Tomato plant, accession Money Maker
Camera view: bottom (45 deg); turntable rotation: 210 degrees
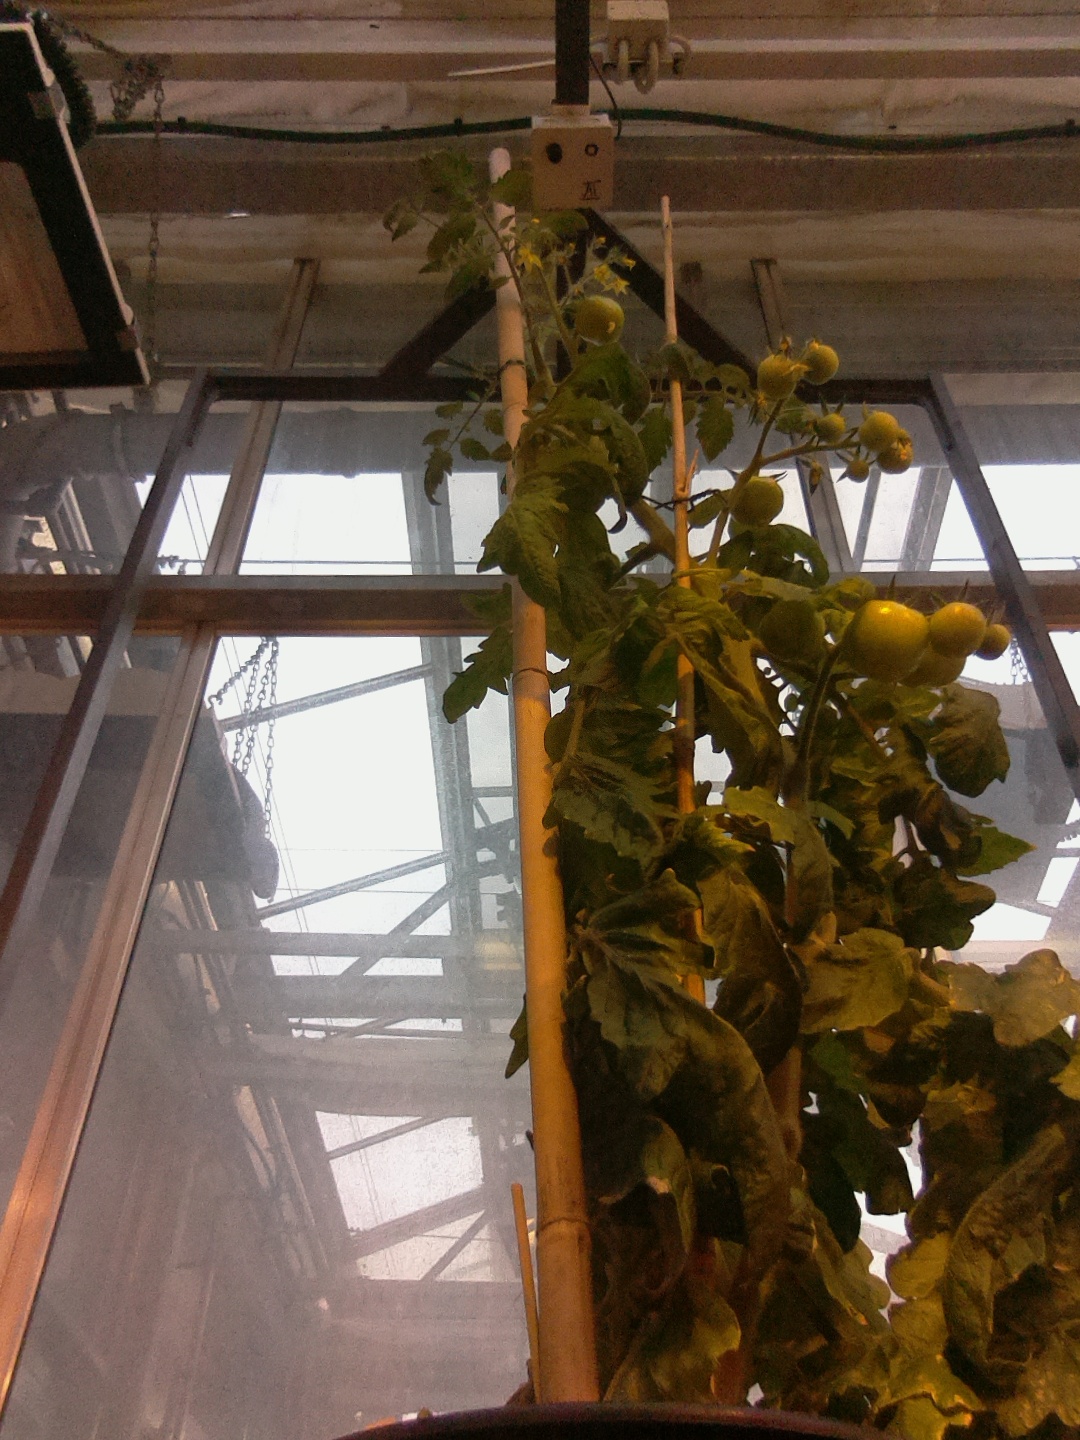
BBCH growth stage 73: 30%-40% of final fruit size